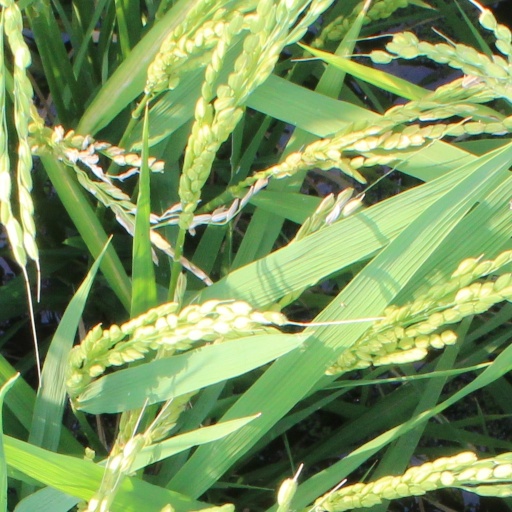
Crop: rice